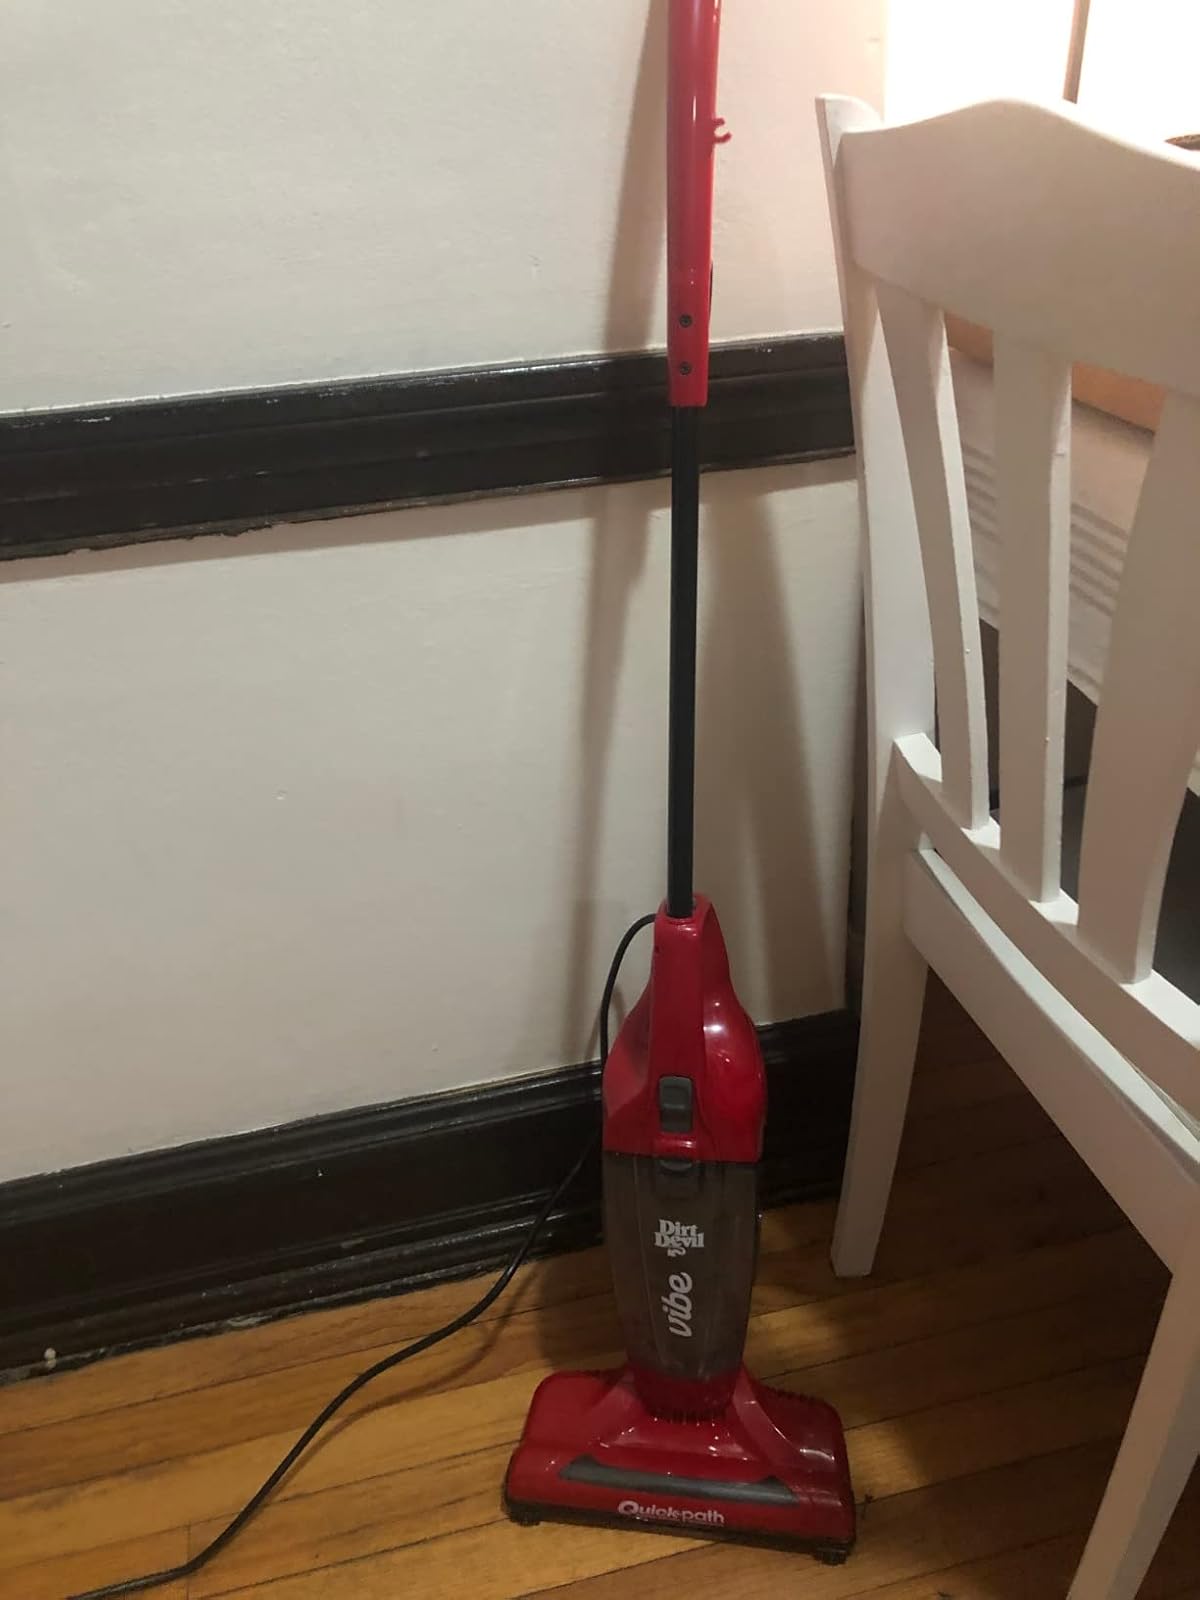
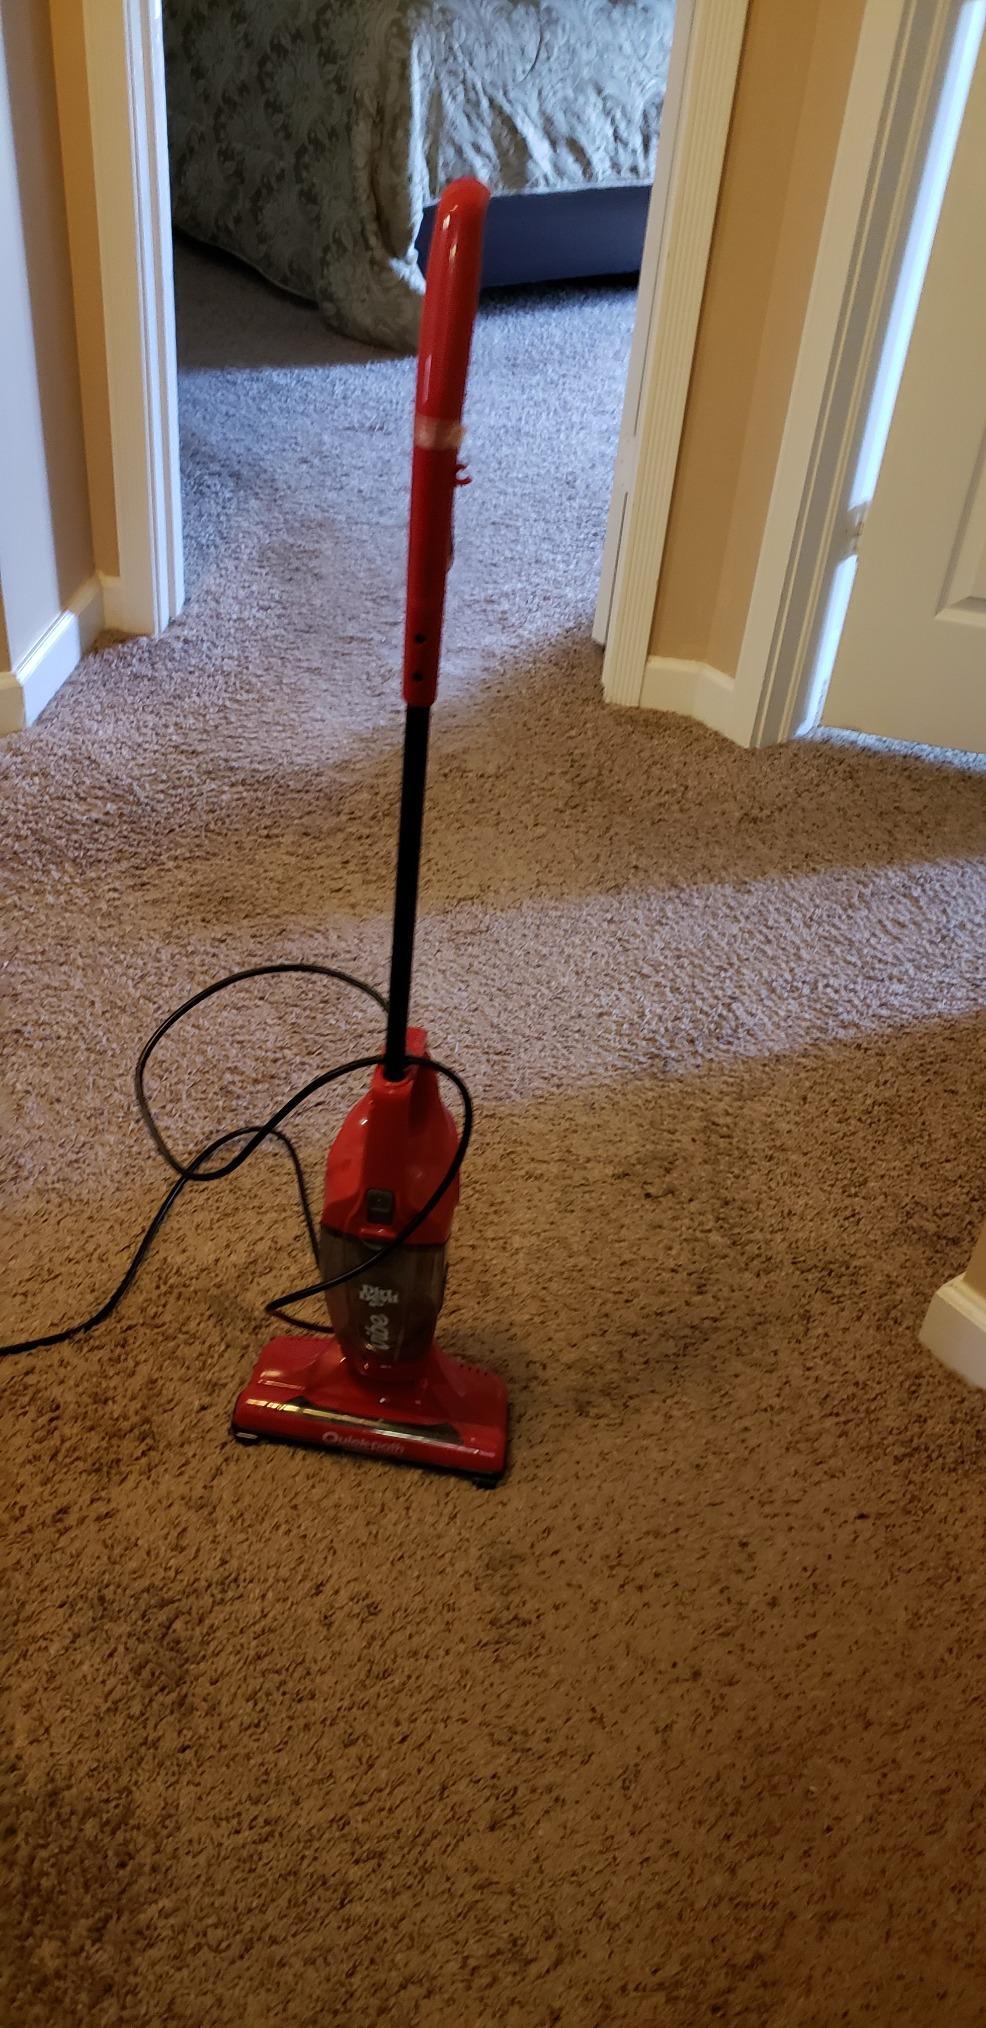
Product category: items_vacuum
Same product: yes